The Magic Aster

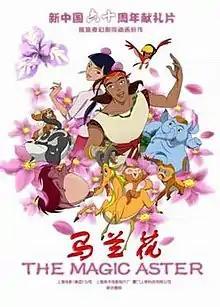

The Magic Aster (马兰花; Ma Lan Hua) is a Chinese animated film. It was released on June 19, 2009 by Shanghai Animation Film Studio, Xiamen Shangchen Science and Technology company and the Shanghai Chengtai investment management company.